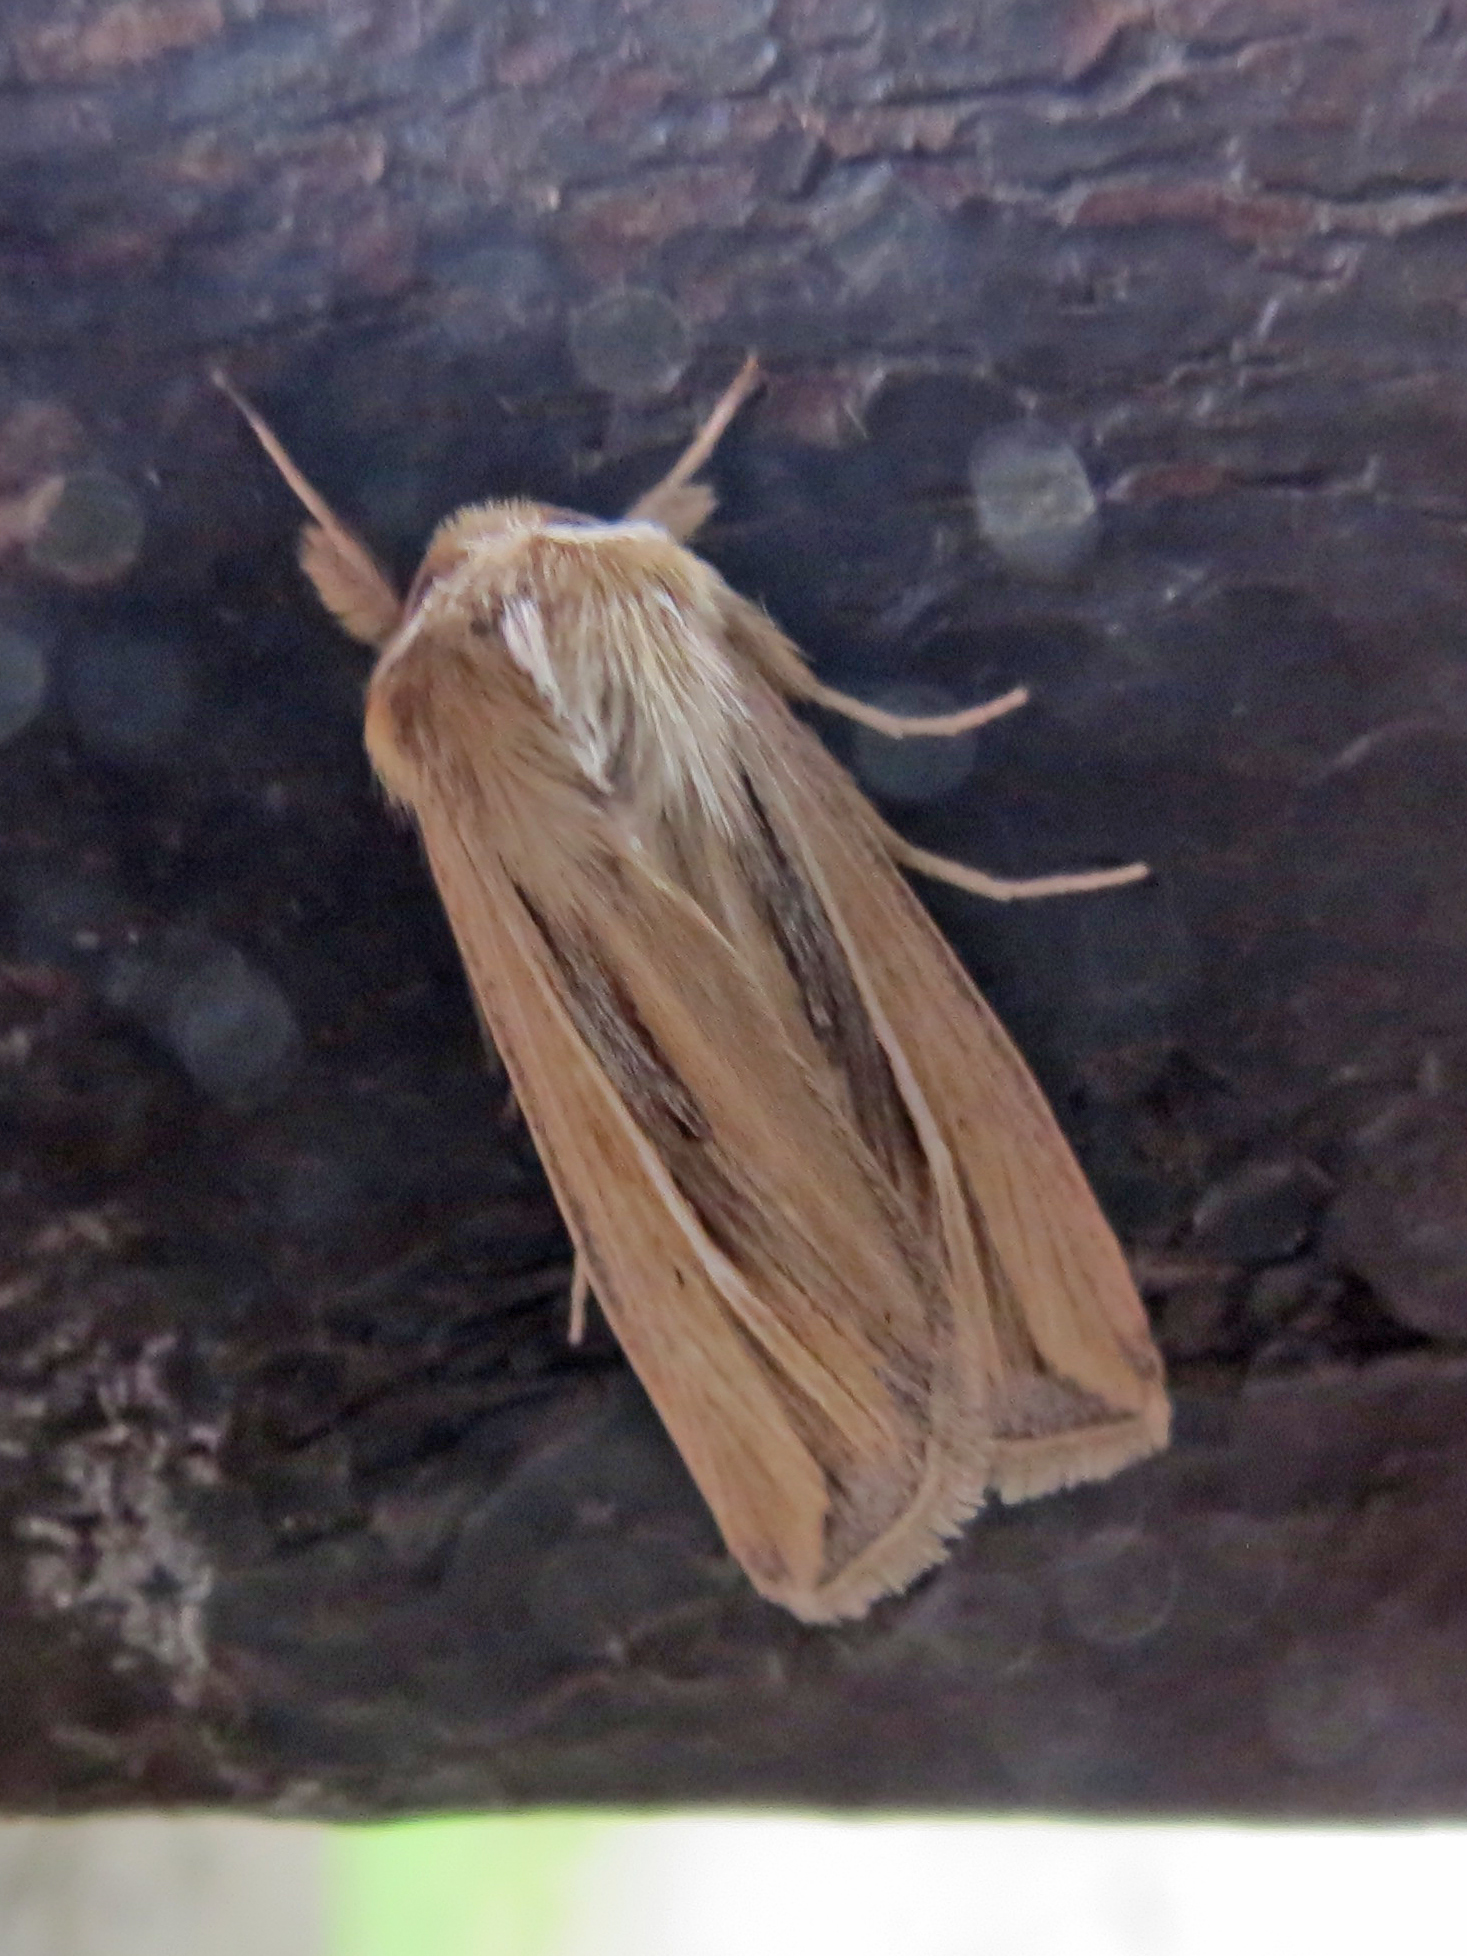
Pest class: wheathead_armyworm_Dargida_diffusa